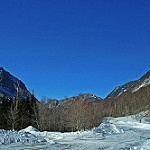
Scene: Outdoor